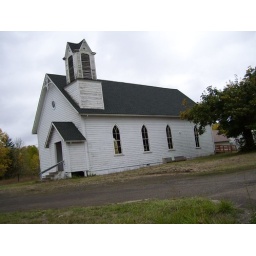
This is a church in Kings Valley, at the end of the road from Craig's old house.